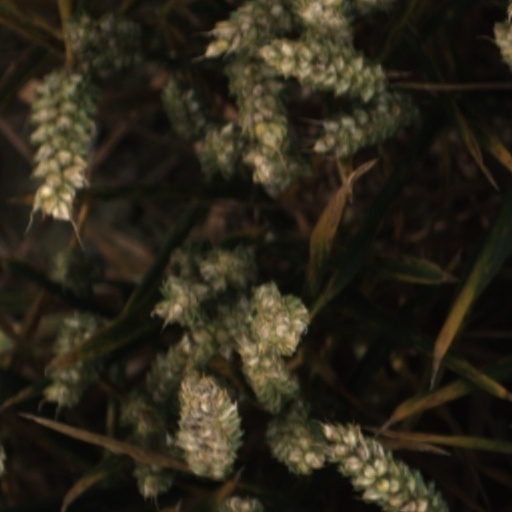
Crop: wheat